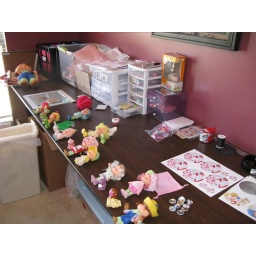
SSC are over running my shipping table